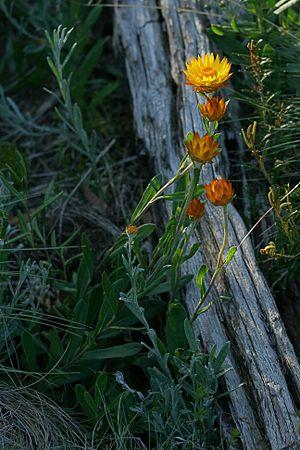
Xerochrysum subundulatum. Photo prise le long de la Riverside Walk à Thredbo, une région alpine de la Nouvelle Galles du Sud, en Australie.